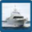
Label: ship